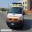
Label: ambulance